History of Romania

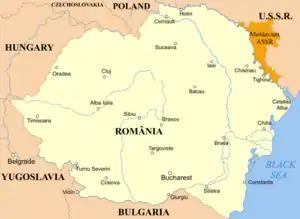
Great Romania (1920–1940)

After the Battle of Mohács in 1526, Transylvania belonged to the Eastern Hungarian Kingdom, from which the Principality of Transylvania emerged in 1570 by the Treaty of Speyer.